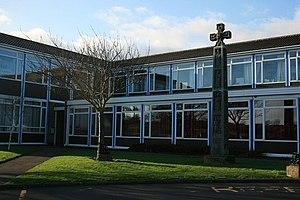
Whitby /ˈwɪtbi/ est une ville portuaire du Yorkshire du Nord, en Angleterre. Situé à 76 km de York, à l'embouchure de l'Esk, c'est un port de pêche et une destination touristique. Sa population est de 13 594 habitants en 2001.